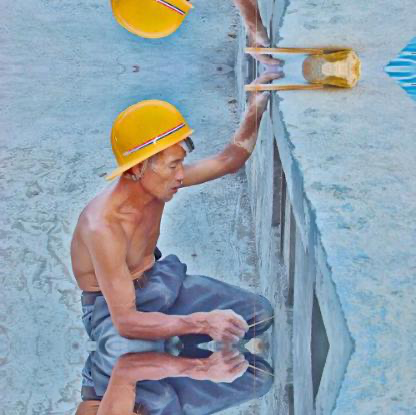
Objects in the image:
label: helmet
label: helmet